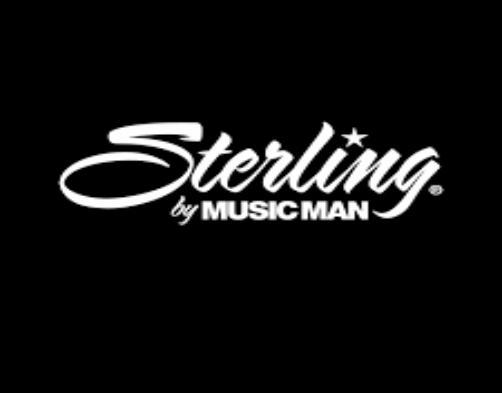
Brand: music man-2
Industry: Leisure